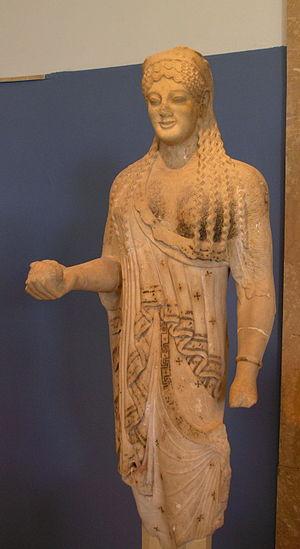
Korè en marbre des îles, avec traces importantes de polychromie. Vers 530-520 av. J.-C.